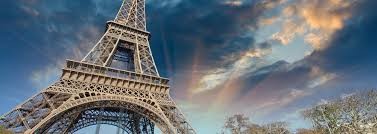
Landmark: Eiffel Tower